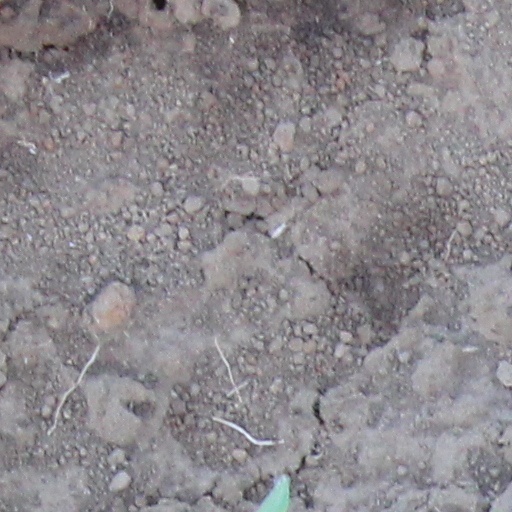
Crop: wheat